Newfoundland (island)

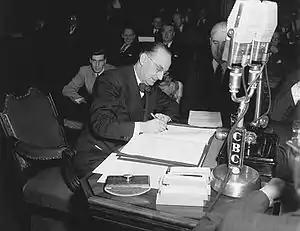
Joseph Smallwood signing the document bringing Newfoundland into the Canadian Confederation

Newfoundland and Labrador is the youngest province in Canada. Newfoundland was organised as a colony in 1825, was self-governing from 1855 to 1934, but after a financial crisis the legislature was suspended and it was ruled through a Commission of Government (see Dominion of Newfoundland). On June 22 and July 3, 1948, the population of the colony voted in referendums 52.3% to 47.7% in favour of joining Canada as a province. Opposition to confederation was concentrated among residents of the capital St. John's and its surrounding hinterland on the Avalon Peninsula.